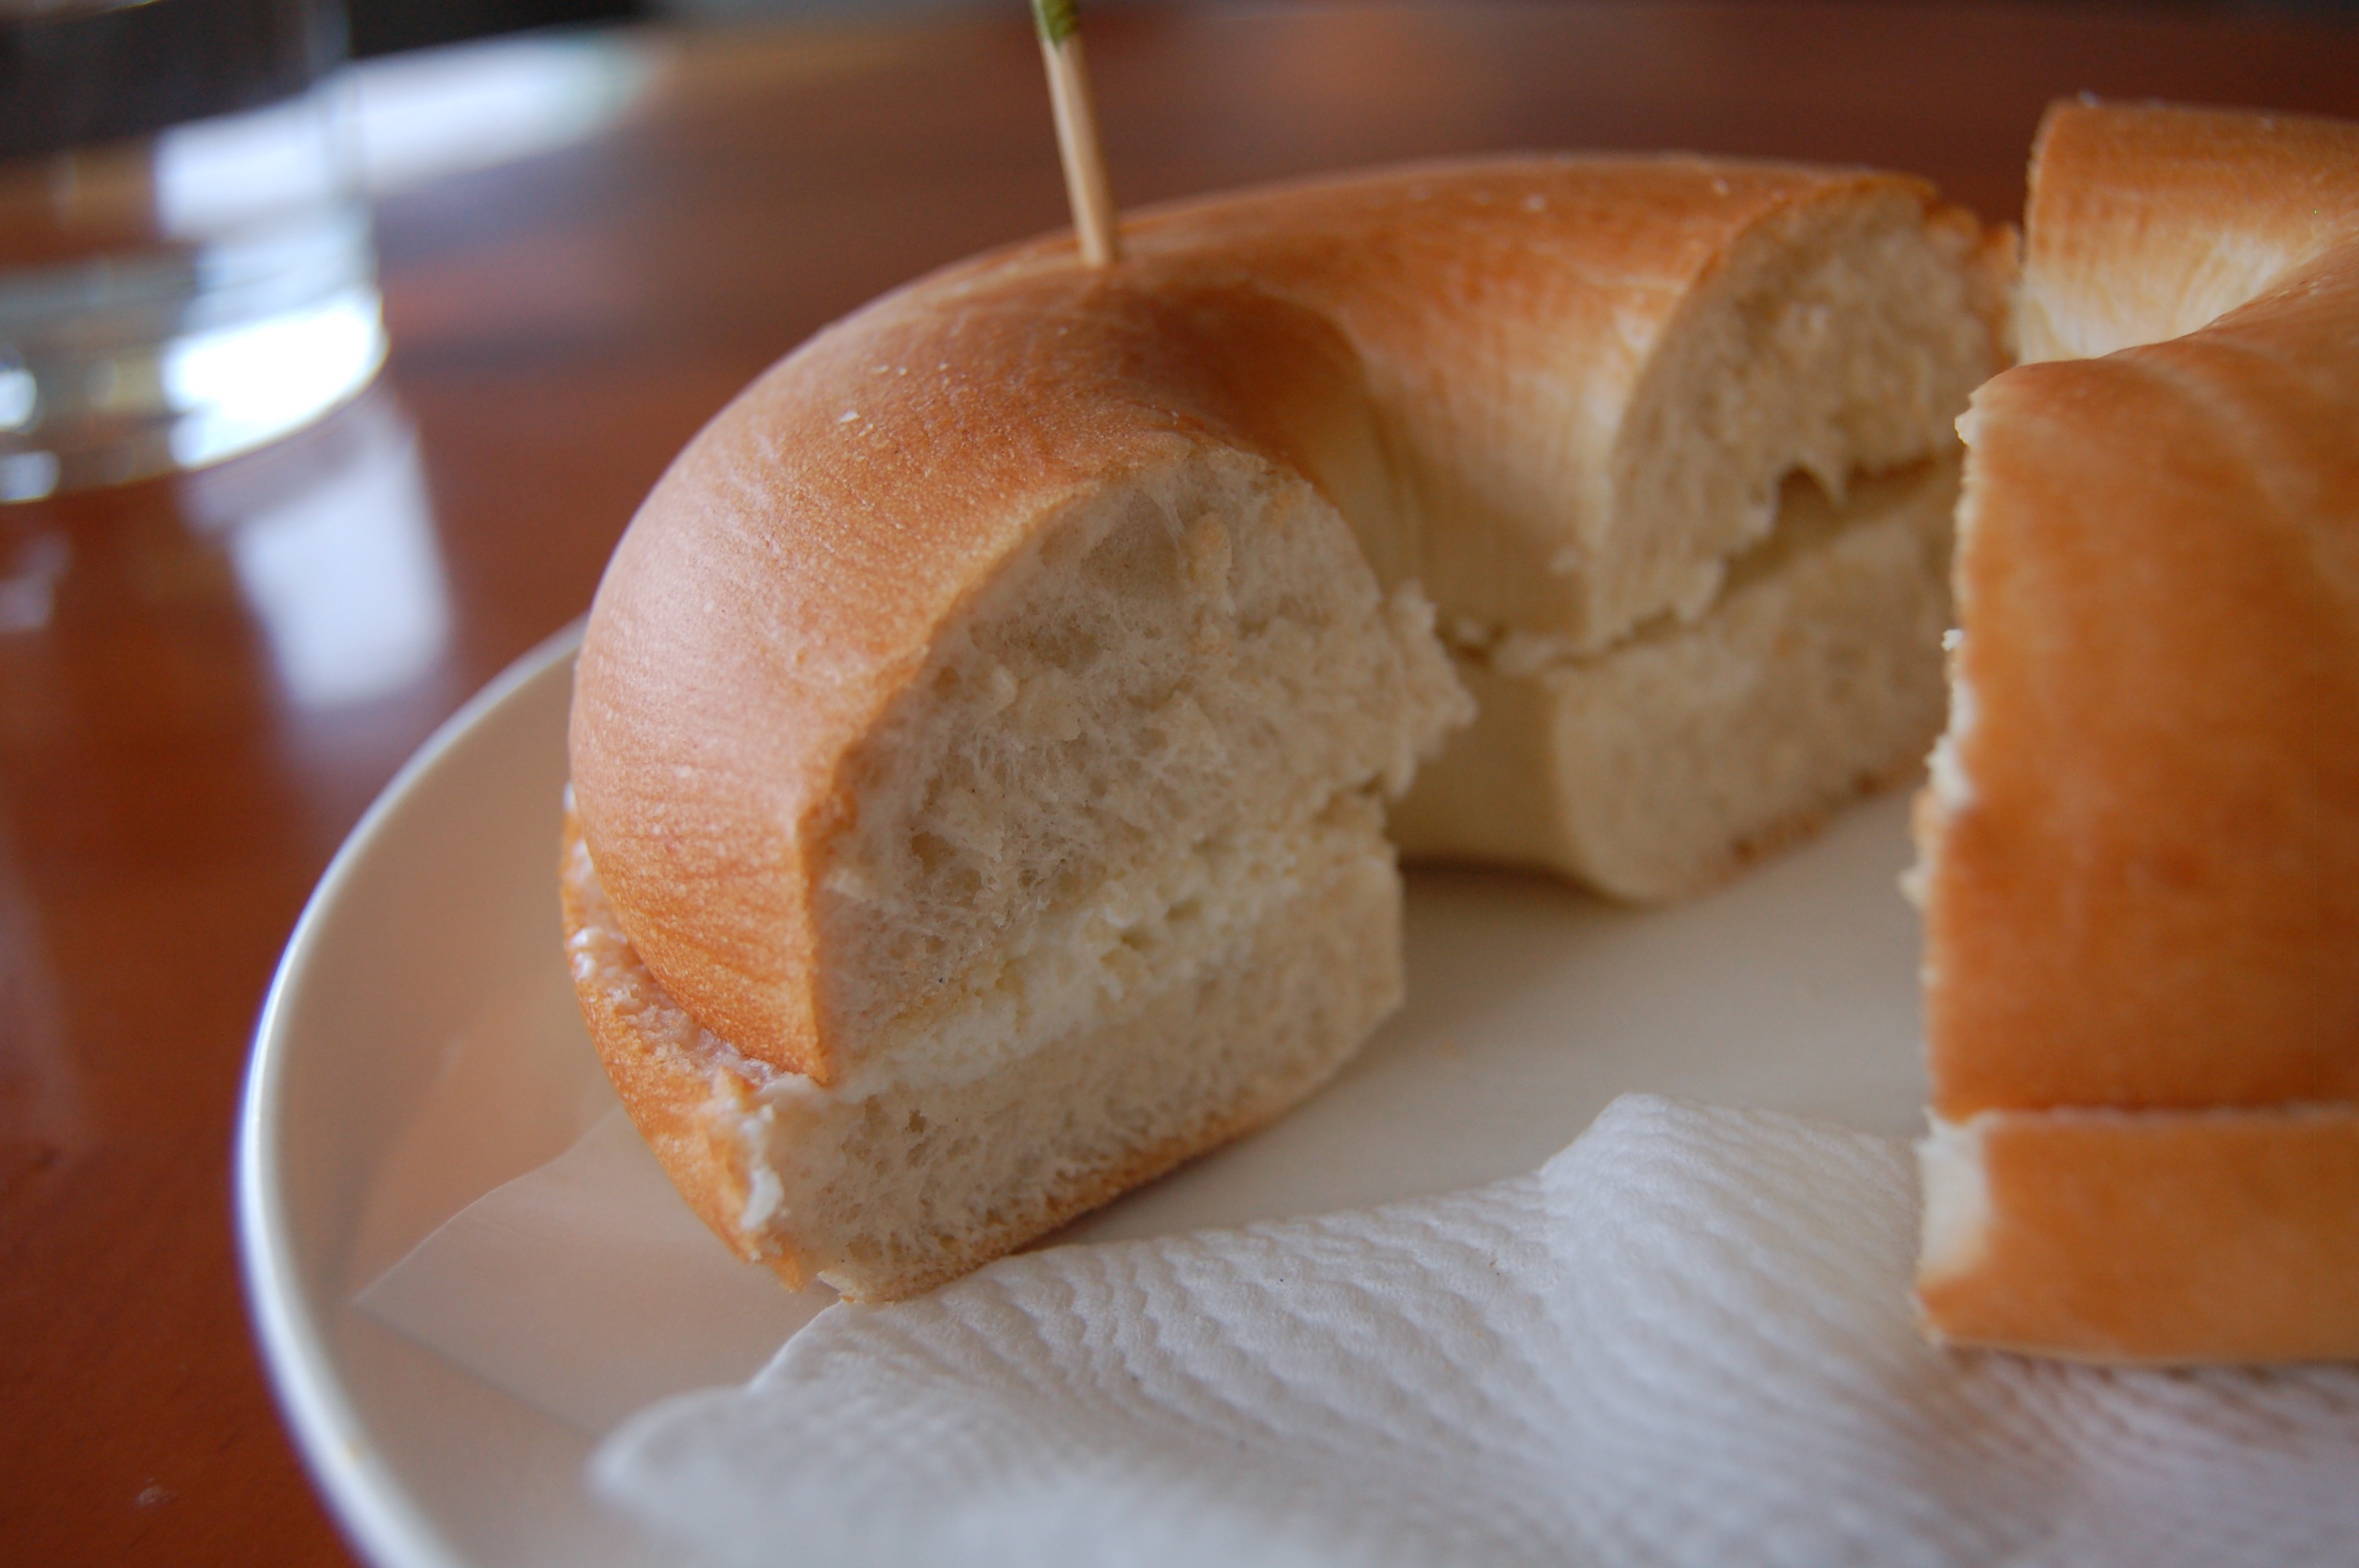
meal, food, produce, breakfast, healthy, dessert, bread, ciabatta, baked goods, sliced bread